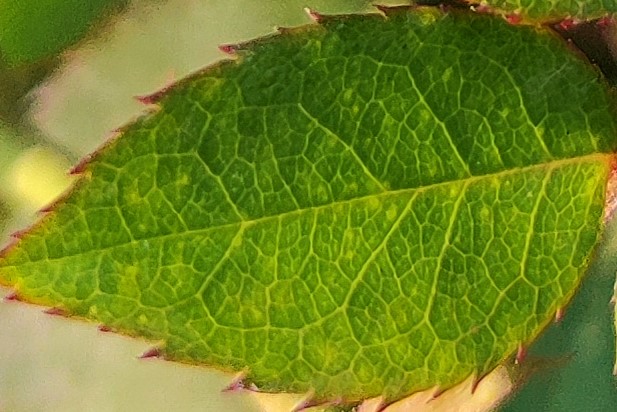
Label: Fresh Leaf